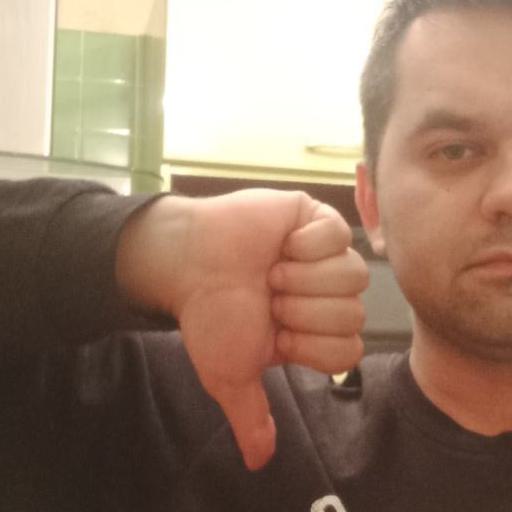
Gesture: dislike